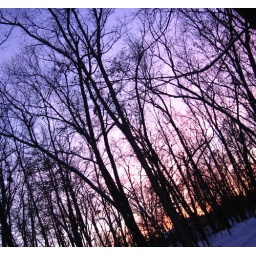
Winter forest scene at dusk. Taken at my parents house in Grand Rapids, Michigan.